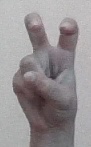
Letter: toot